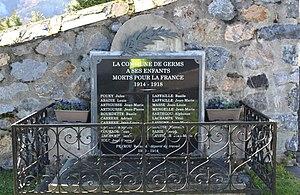
Monument aux morts de Germs-sur-l'Oussouet (Hautes-Pyrénées)
Germs-sur-l'Oussouet est une commune française située dans le département des Hautes-Pyrénées, en région Occitanie.